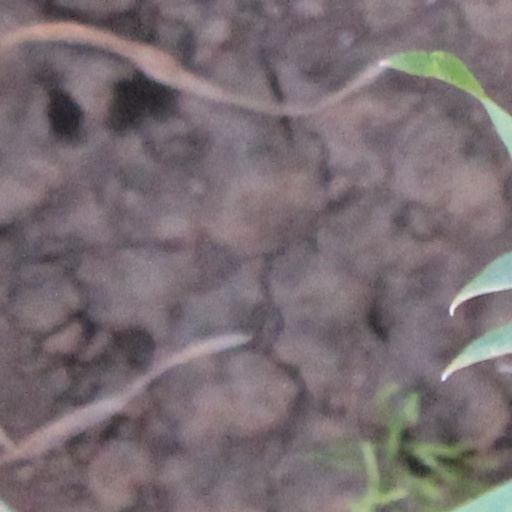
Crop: wheat